Pieter Casteels III

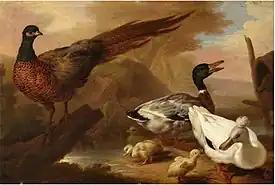
"Pheasant and ducks"

It is possible that the direct or indirect inspiration for the series of paintings on the 12 months made by Casteels was a series of the 12 months by the Antwerp painter Pieter Snyers. The 12 paintings by Casteels were engraved by Henry Fletcher and published by Robert Furber, a British horticulturist, under the title the "Twelve Months of Flowers" in 1730. The prints illustrate seasonal flowers that could be ordered from Furber and are thus the first illustrated nursery catalogue published in England. Each plant is numbered, with a list of the corresponding species names provided. More than 400 different species of plant are featured. For clear identification each flower is depicted facing to the front and is arranged separately.